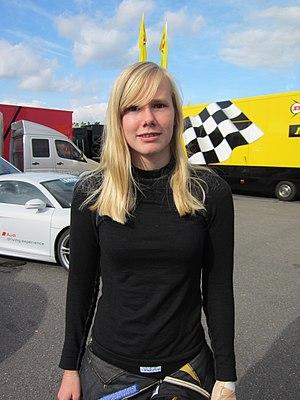
Beitske Visser, née le 10 mars 1995 à Dronten, est une pilote automobile néerlandaise anciennement membre du Red Bull Junior Team.